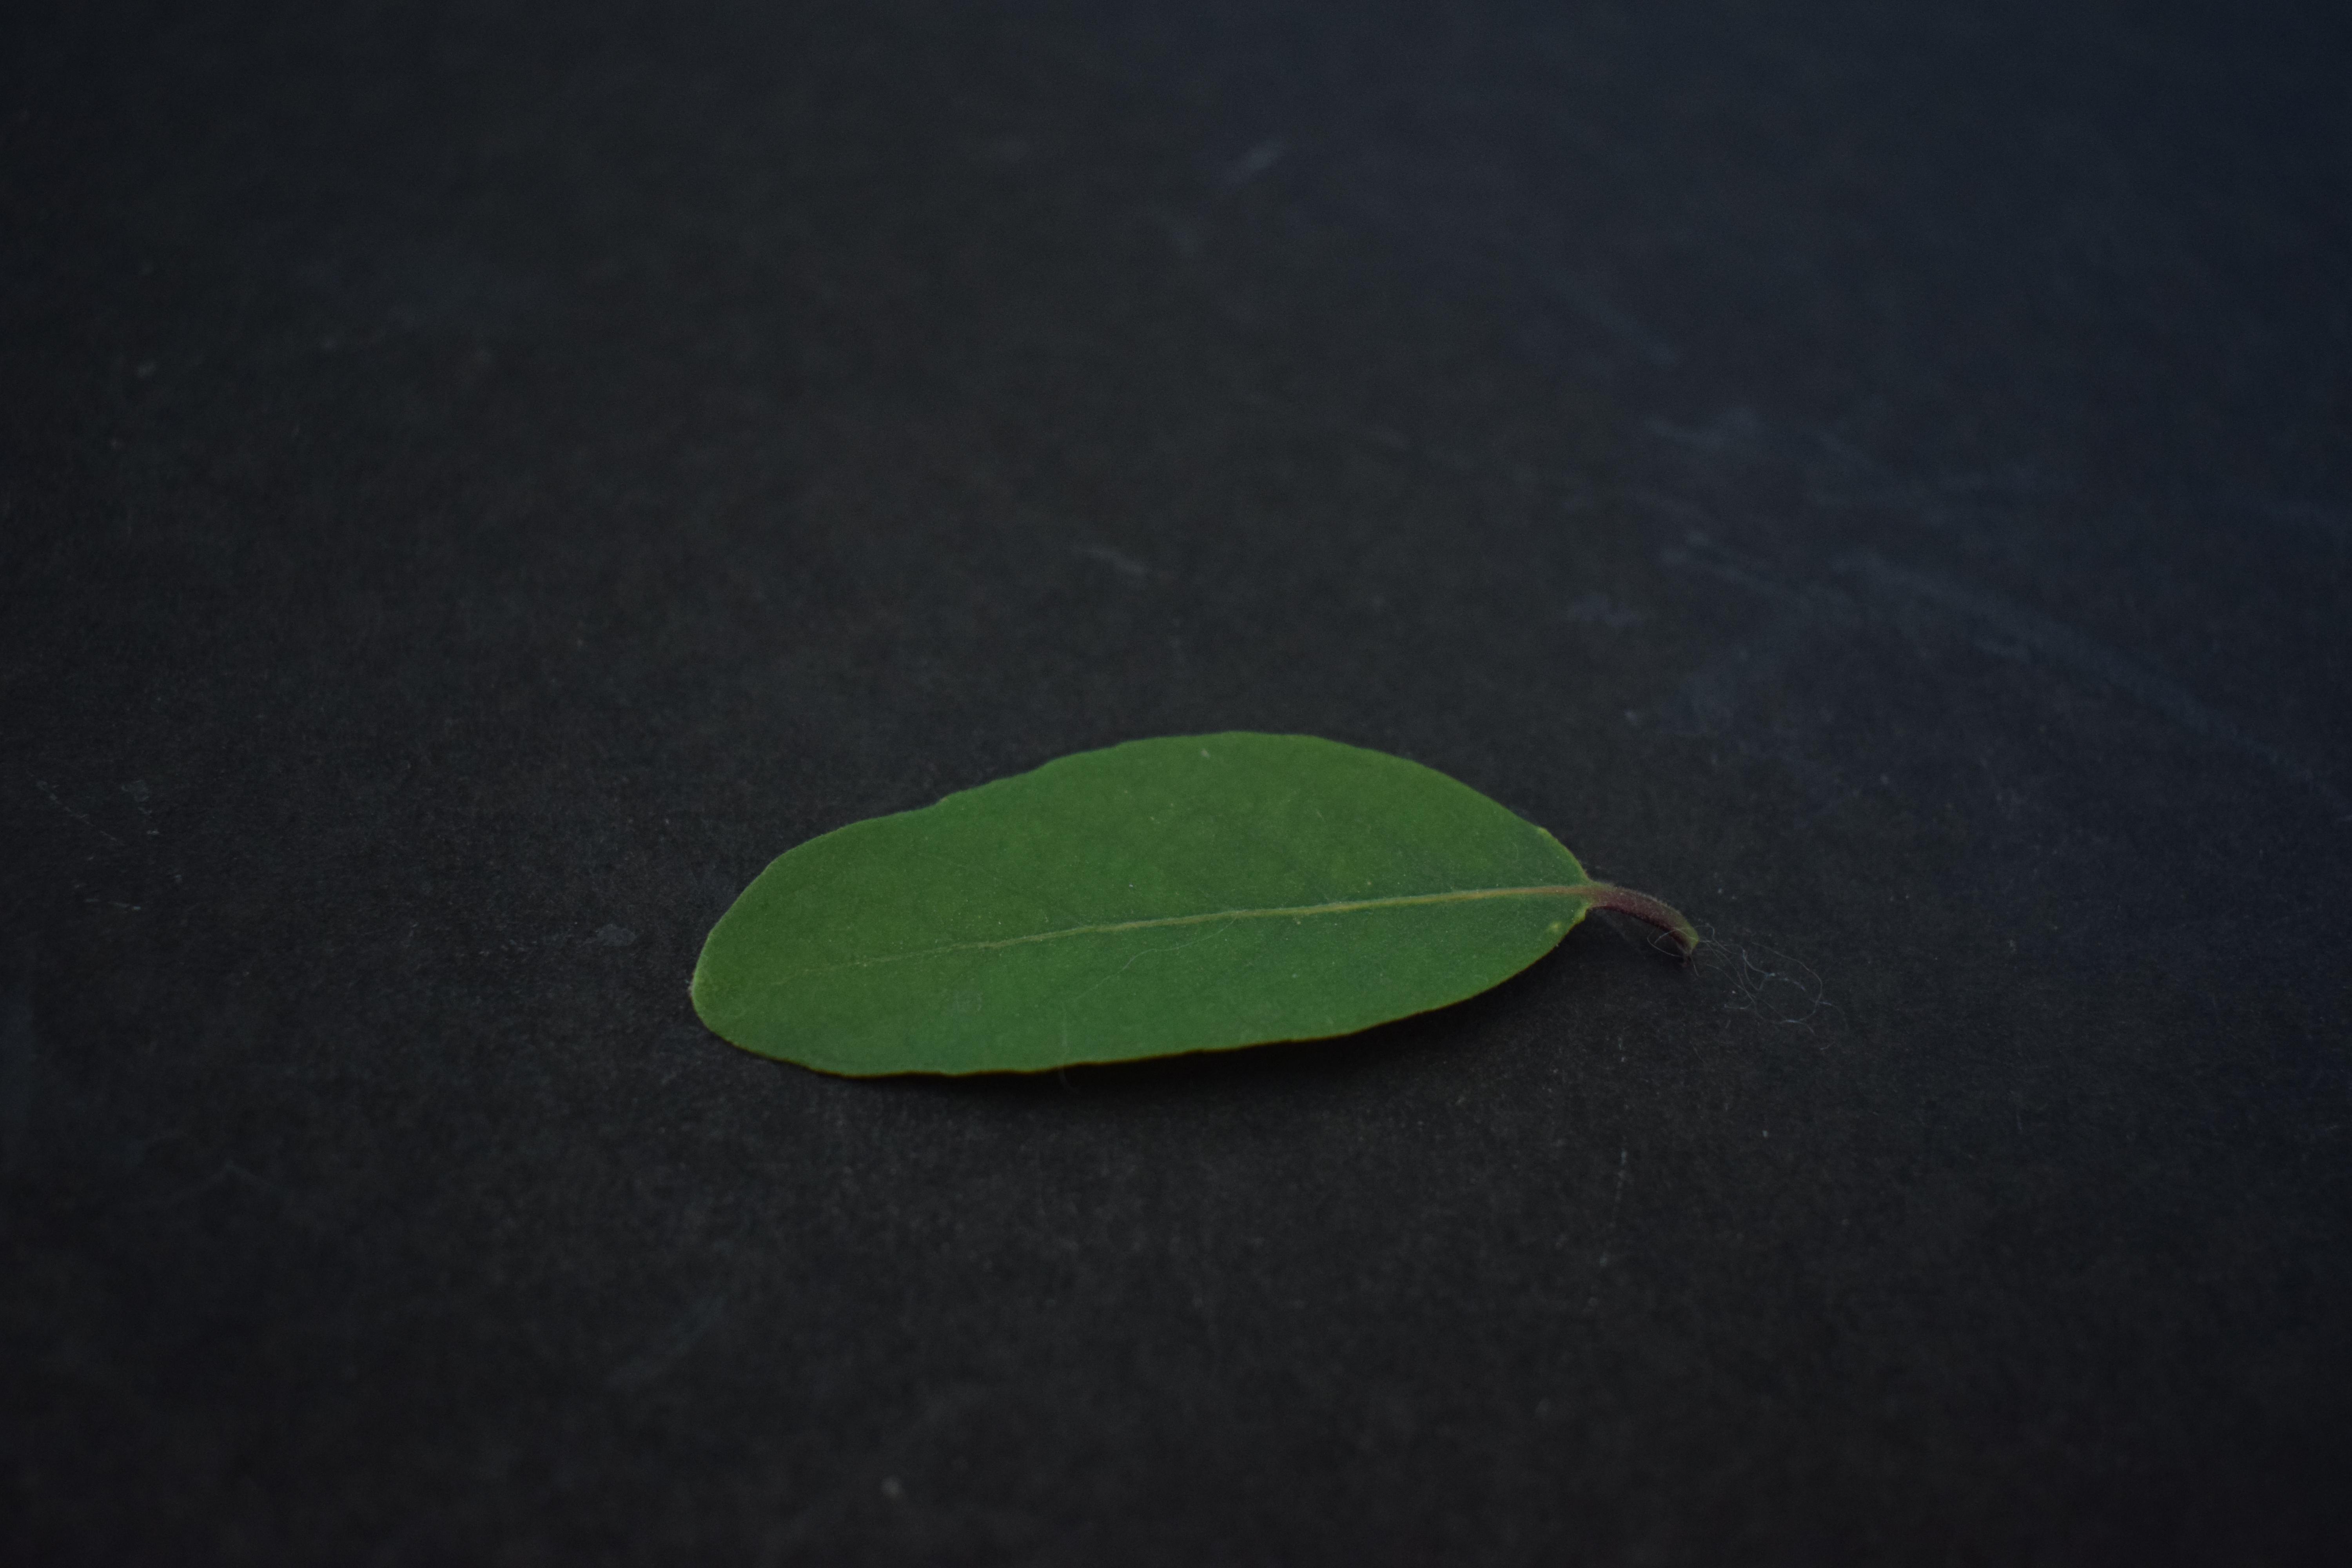
Plant species: Arjun